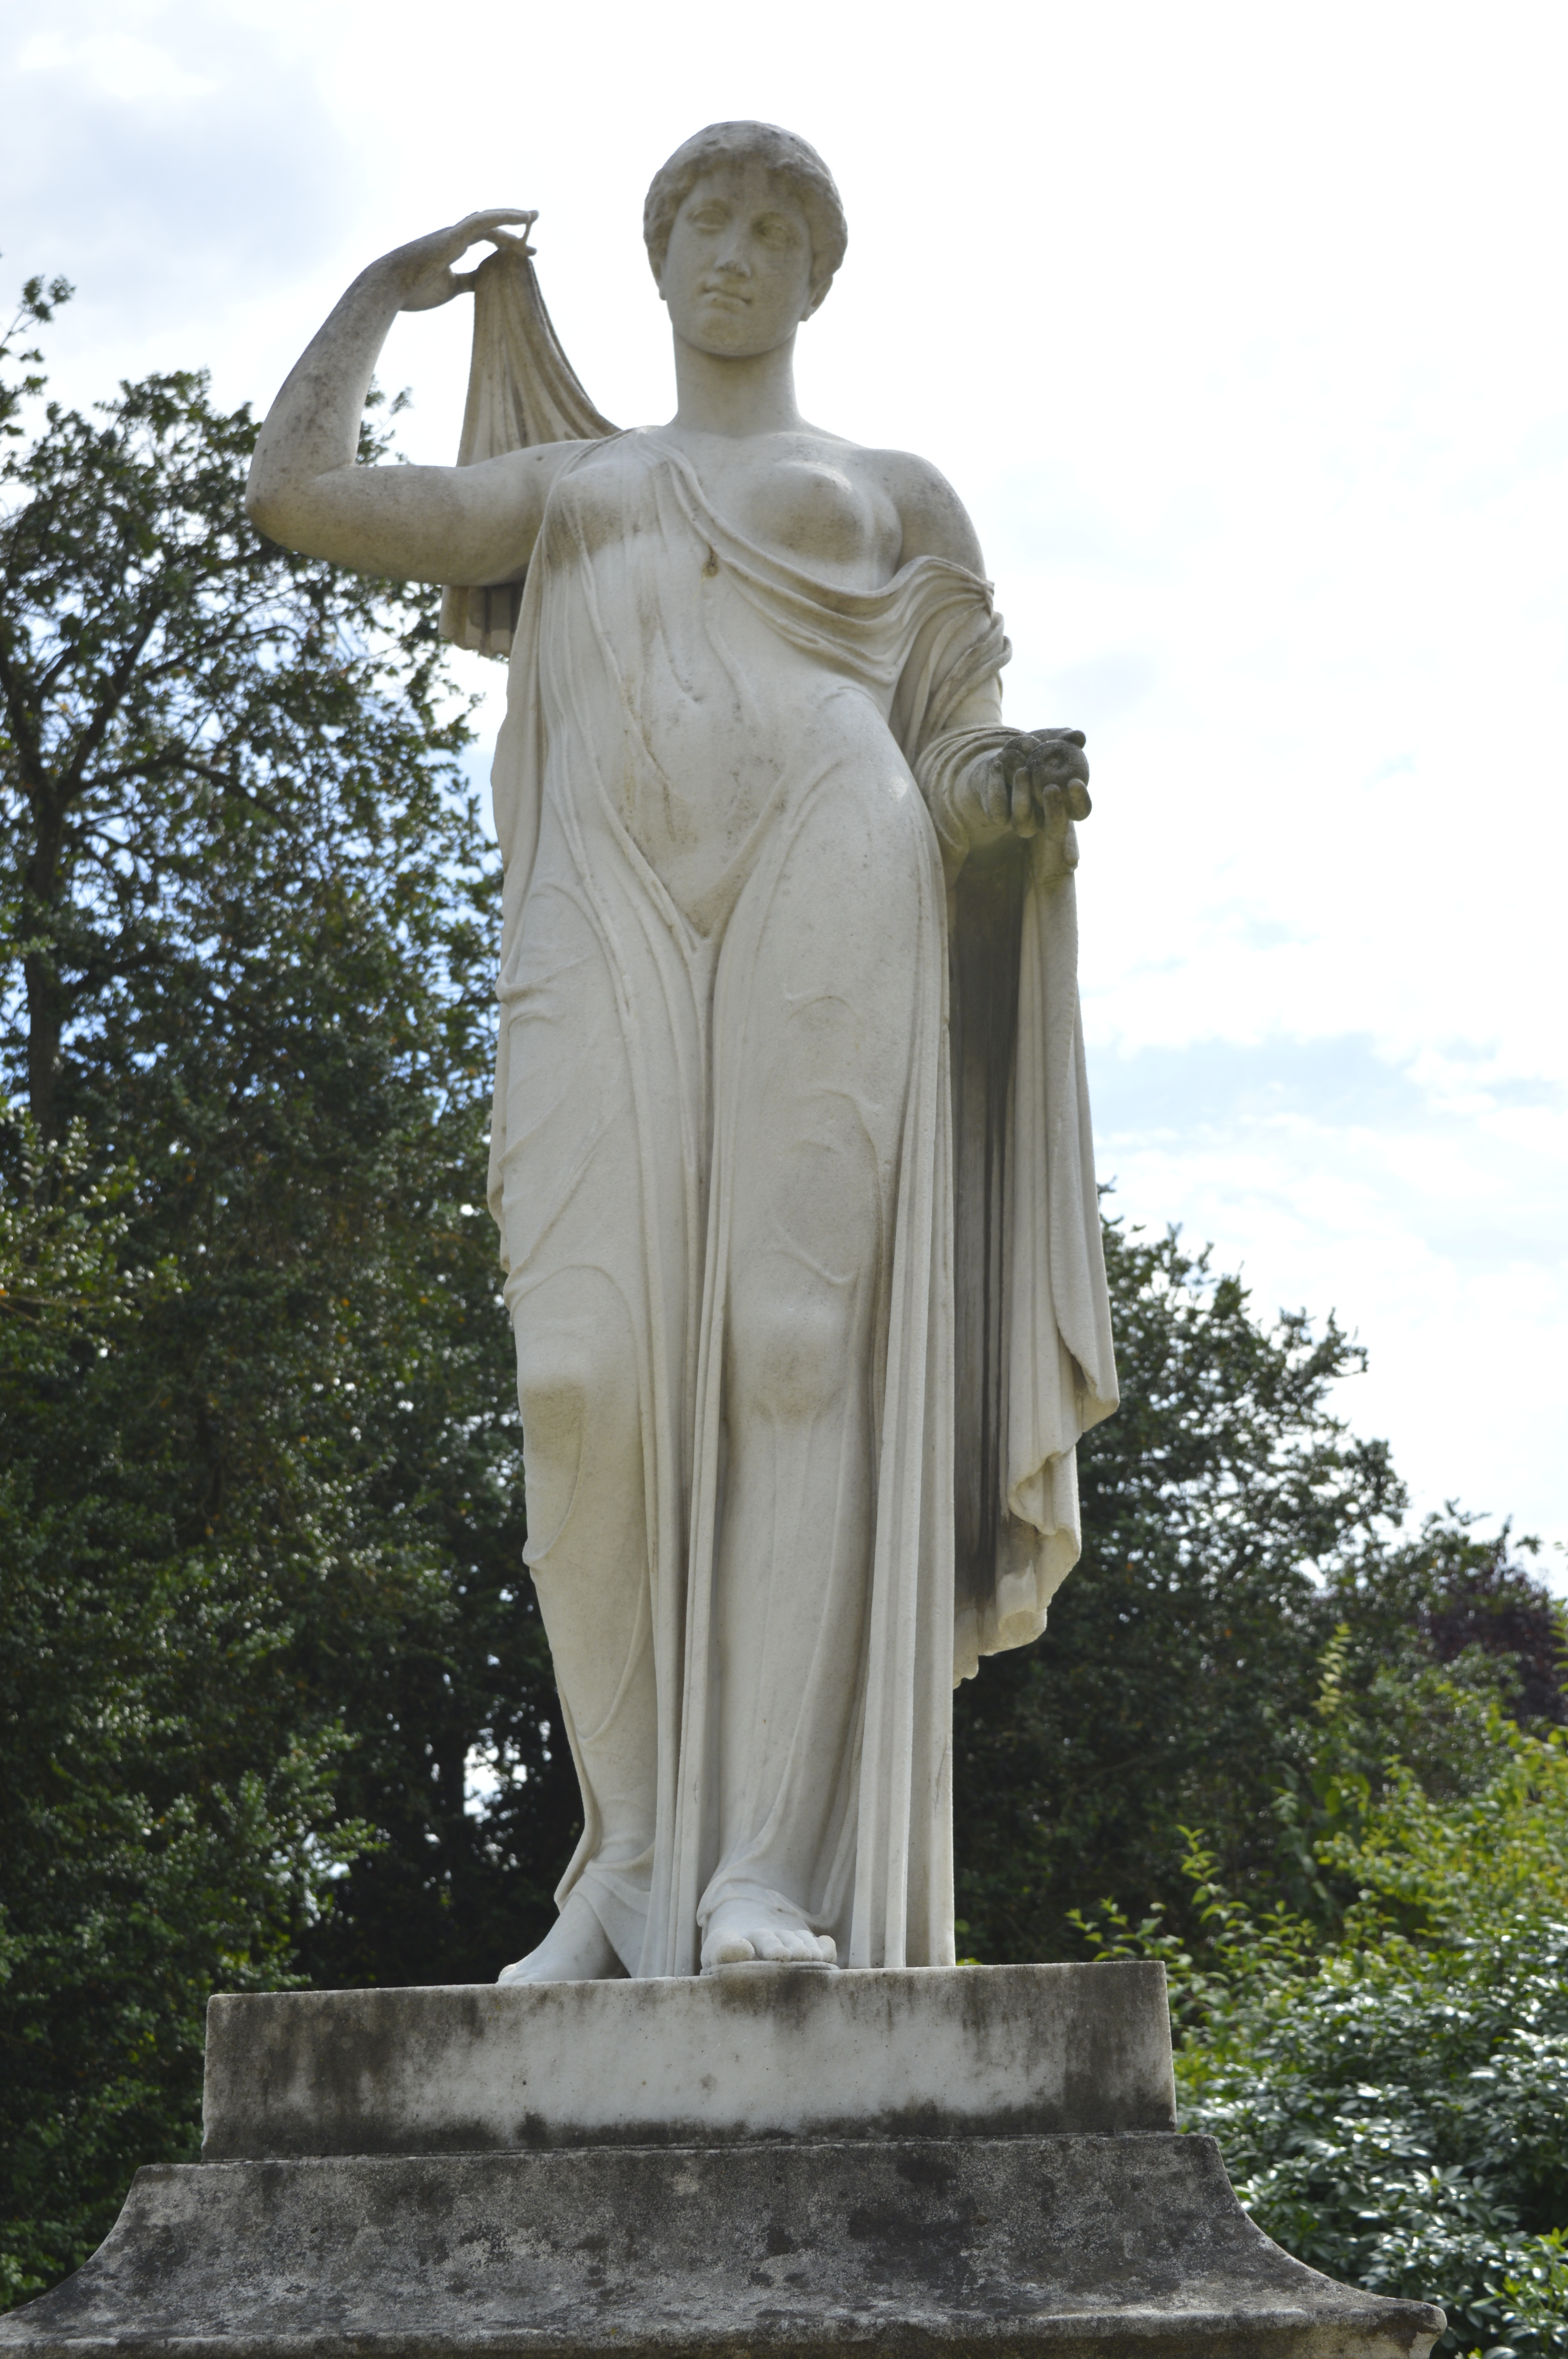
palace, parking, monument, france, statue, decoration, castle, artwork, sculpture, memorial, art, temple, napoleon, public garden, stone carving, ancient history, bonaparte